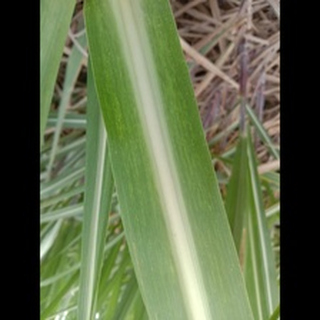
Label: sugarcane_mosaic